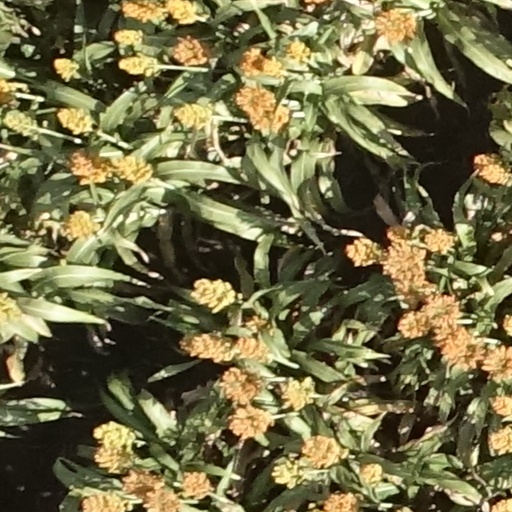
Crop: sorghum